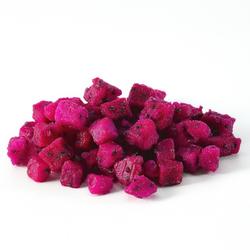
Label: Dragonfruit